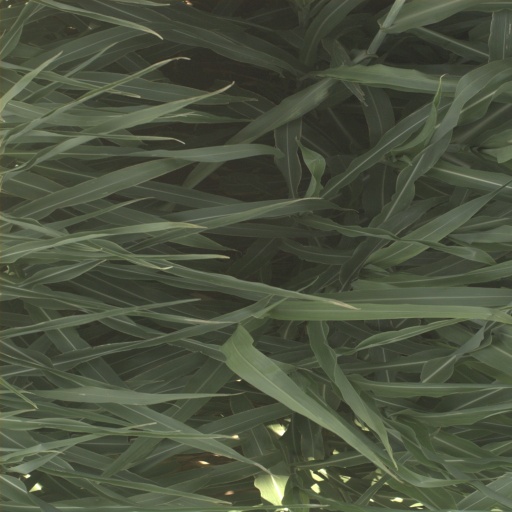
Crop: sorghum